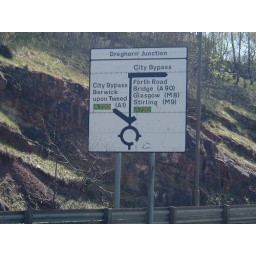
road sign near edinburgh